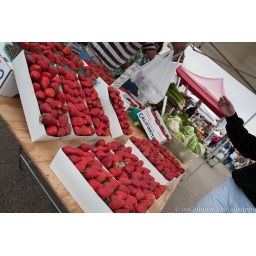
field to market in a couple hours